Marxist–Leninist Communist Party of Greece

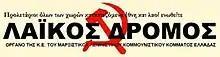
"Laikos Dromos" header

M-L KKE publishes the "Laikos Dromos" (Λαϊκός Δρόμος, "People's Path") newspaper, founded in December 1967 as OMLE's newspaper.